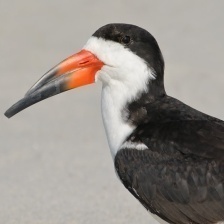
Species: BLACK SKIMMER
Scientific name: RYNCHOPS NIGER